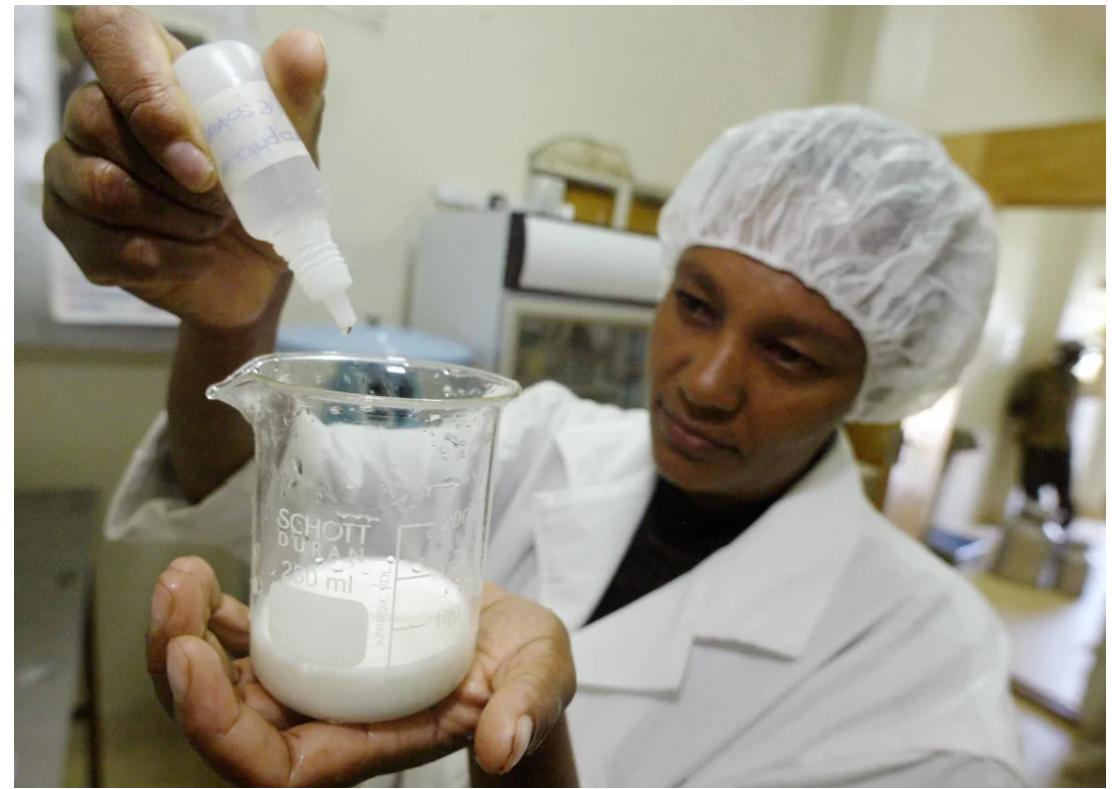
Tunamuona hapa mtu ambaye huenda ni mwalimu ama mfanyikazi katika maabara ama mwanasayansi. Anakaa kumiminia kemikali fulani kwenye kikombe hiki kikubwa ili labda kuona matokeo yake.